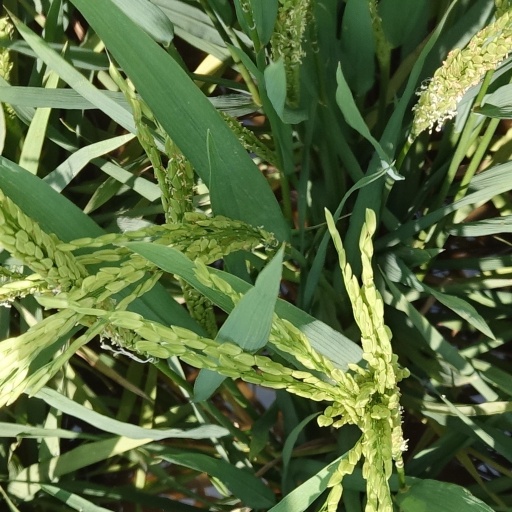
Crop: rice